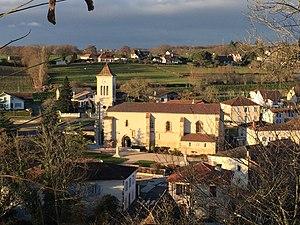
Sault-de-Navailles est une commune française située dans le département des Pyrénées-Atlantiques, en région Nouvelle-Aquitaine.